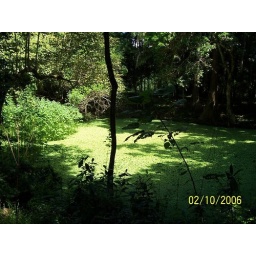
reservoir at Caracol (there's water under that green flat area)